Dimitar Dobrev (academic)

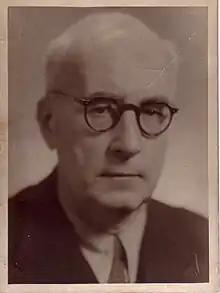
Prof. Dobrev's last portrait

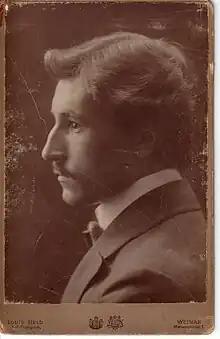
Dr. Dobrev in 1911

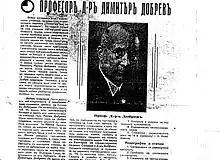
Kotel 1933

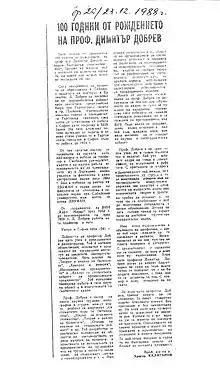
1988 Prof. Kaligorov article

Dimitar Dobrev was one of Bulgaria’s leading economists and academicians. He worked in the field of accountancy as science, a theoretician, economist, lecturer, second Rector of the Free University of Political and Economic Sciences, professor at the State High School of Finance and administrative sciences (Bulgarian: Държавно Висше училище за финансови и административни науки ДВУФАН) and the Higher Economics Institute "Karl Marx".